Eintracht Braunschweig

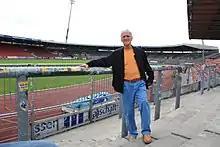
Walter Schmidt, one of the team's key players during the 1960s, pictured in the Eintracht-Stadion in 2009

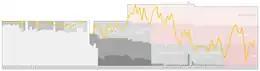
Historical chart of Eintracht Braunschweig league performance

As part of the denazification of Germany after World War II, the British authorities dissolved all previously existing sports clubs in Braunschweig and demanded the creation of a single, united sports club for the city. As such, Eintracht Braunschweig was merged into the new club TSV Braunschweig on 2 November 1945. TSV Braunschweig finally took on the club's current name, Braunschweiger TSV Eintracht von 1895, on 1 April 1949.